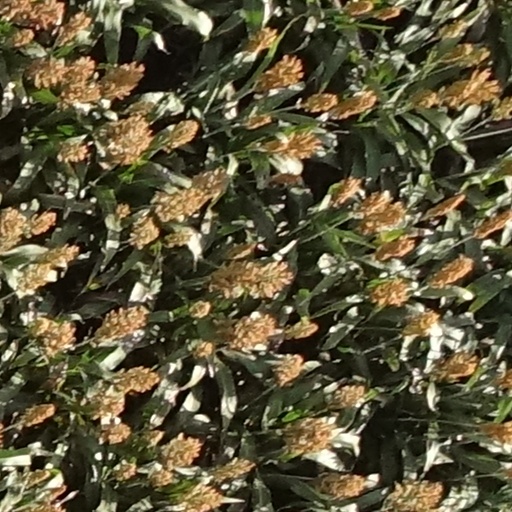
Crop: sorghum